KVDU

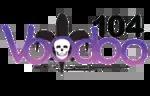
"Voodoo 104" logo (2011–2017)

Nearly a year later, on June 30, 2011, the station flipped to iHeartMedia's "GenX Radio" format as "Voodoo 104", carrying a classic hits format focusing primarily on music from the 1990s. The station changed its call letters to KVDU to match the new branding. By the beginning of 2012, KVDU had dropped the "GenX" format and segued to a rhythmic adult contemporary format, and later segued to hot adult contemporary.